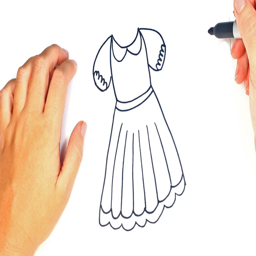
how to draw - venture funded company